List of birds of Afghanistan

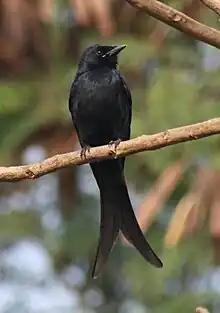

Woodpeckers are small to medium-sized birds with chisel-like beaks, short legs, stiff tails and long tongues used for capturing insects. Some species have feet with two toes pointing forward and two backward, while several species have only three toes. Many woodpeckers have the habit of tapping noisily on tree trunks with their beaks.